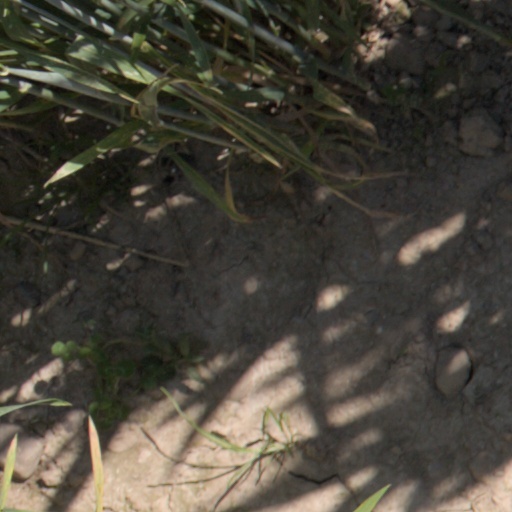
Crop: wheat